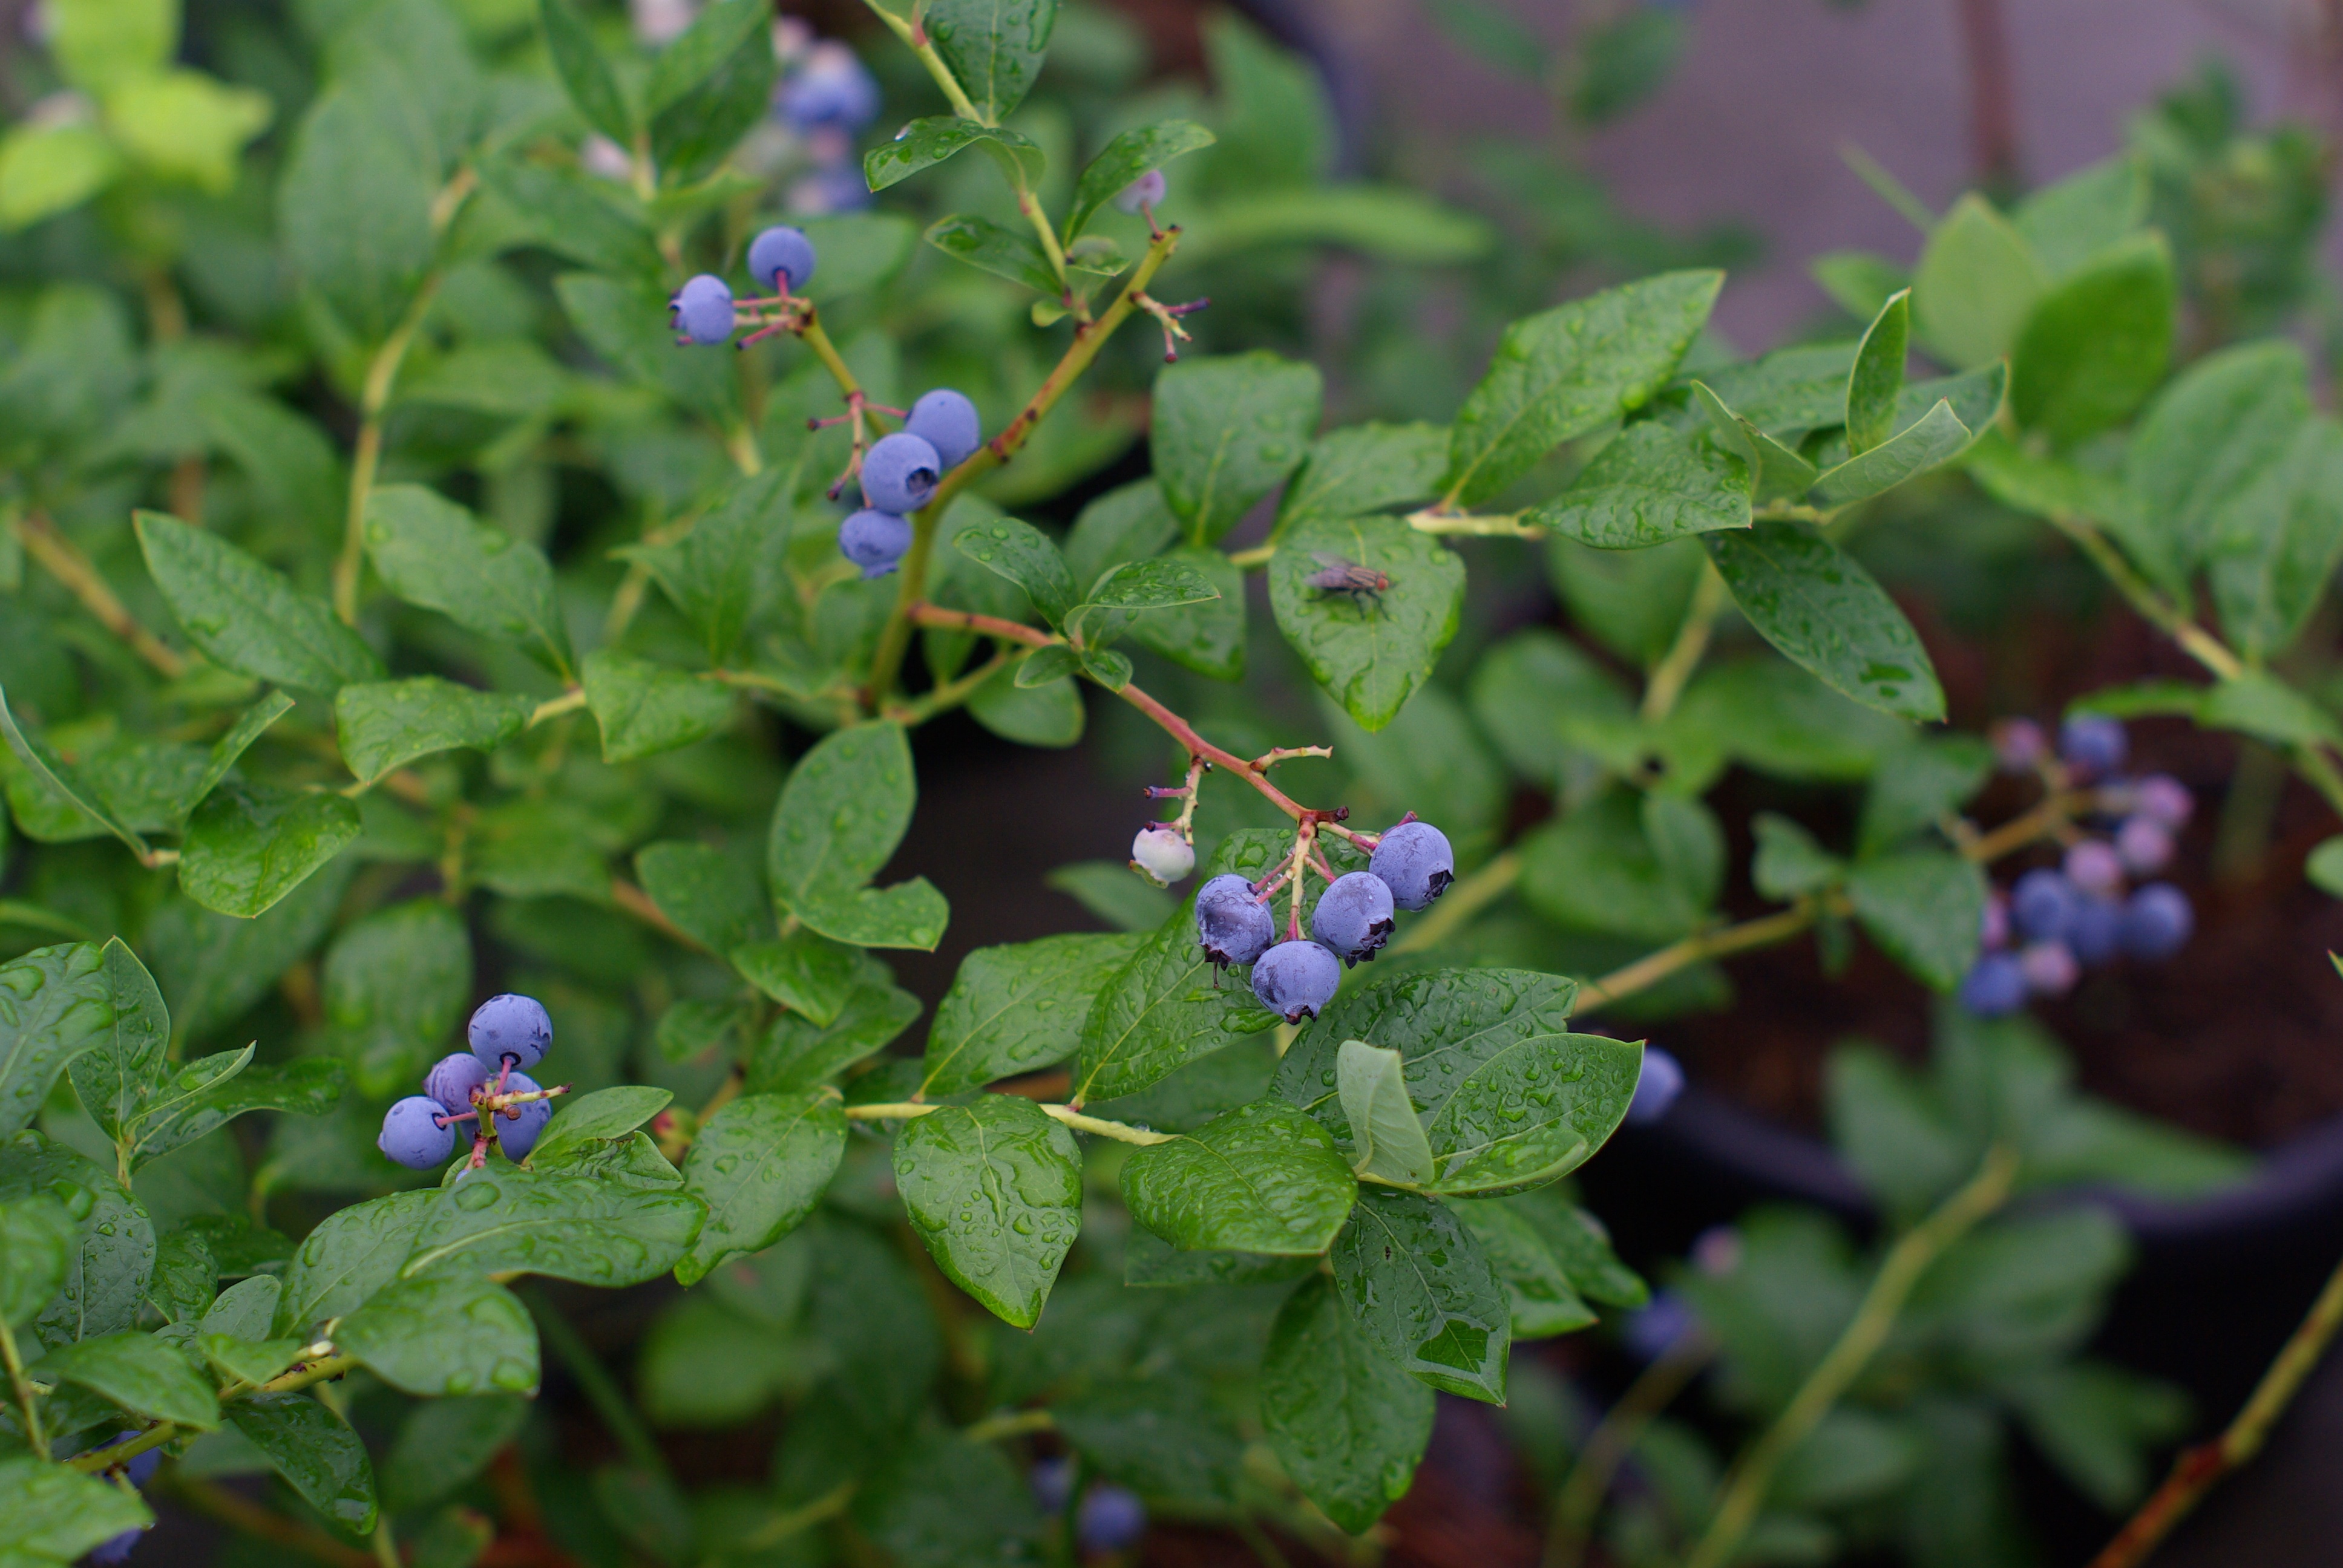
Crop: blueberry
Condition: healthy